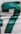
Number: 7